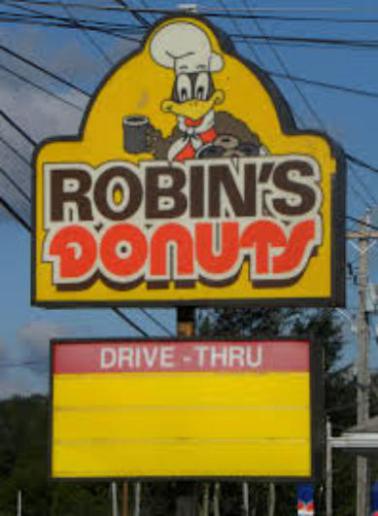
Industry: Food